James-Michael Johnson

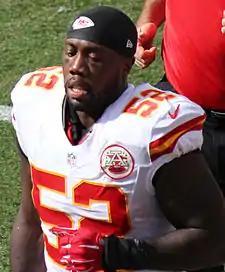
Johnson with the Kansas City Chiefs in 2014

James-Michael Johnson (born August 20, 1989) is an American former professional football linebacker. He was selected by the Cleveland Browns in the fourth round of the 2012 NFL draft. He played college football at Nevada.